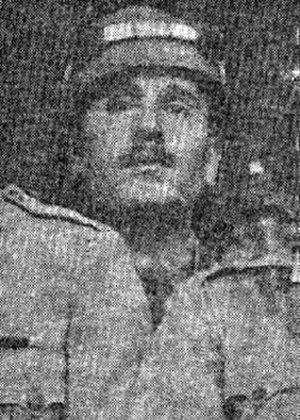
Yassin al-Hachimi était un homme politique irakien, qui a exercé la charge de premier ministre du royaume d'Irak à deux reprises. Membre de la grande famille des Hachimi, les membres de sa famille ont dirigé l'Irak pendant le contrôle de l'Empire ottoman dans le pays.